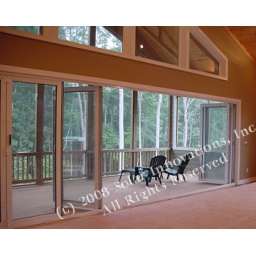
Custom manufactured aluminum and glass folding glass wall by Solar Innovations, Inc. in White frame finish.